Wayside Theatre

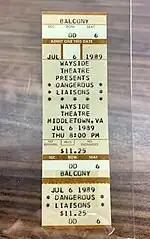
A ticket for the 1989 staging of "Les Liaisons Dangereuses" (Dangerous Liaisons)

One of the first things Steele had to address as new artistic director was a budget deficit. It was revealed under Kirkman, the deficit had grown from $10,000 to more than $80,000, partly because of an unsuccessful venture of planned William Shakespeare performances that proved unpopular and cost $30,000 to produce. Steele and members of the board began a fundraising campaign. It was also decided in order to cut expenses, the season would only include three plays, each performed by only two actors with minimal set designs, in addition to the annual Christmas show. WTOT continued to operate, which brought in much-needed revenue.